Marek Čech (Czech footballer)

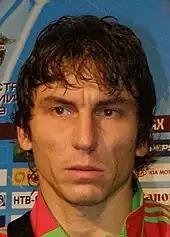
Čech with Lokomotiv Moscow in 2009

Marek Čech (born 8 April 1976) is a Czech former professional footballer who played as a goalkeeper.